Bomdila

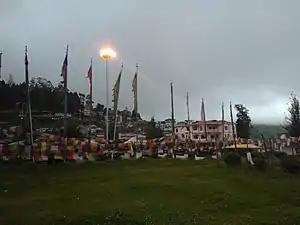
Bomdila Town

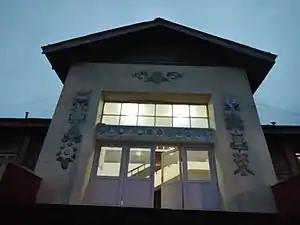
DC Office, Bomdila

Climate: In Bomdila, the wet season is cool and mostly cloudy and the dry season is cold and clear. Over the course of the year, the temperature typically varies from 31 °F to 66 °F and is rarely below 27 °F or above 70 °F.